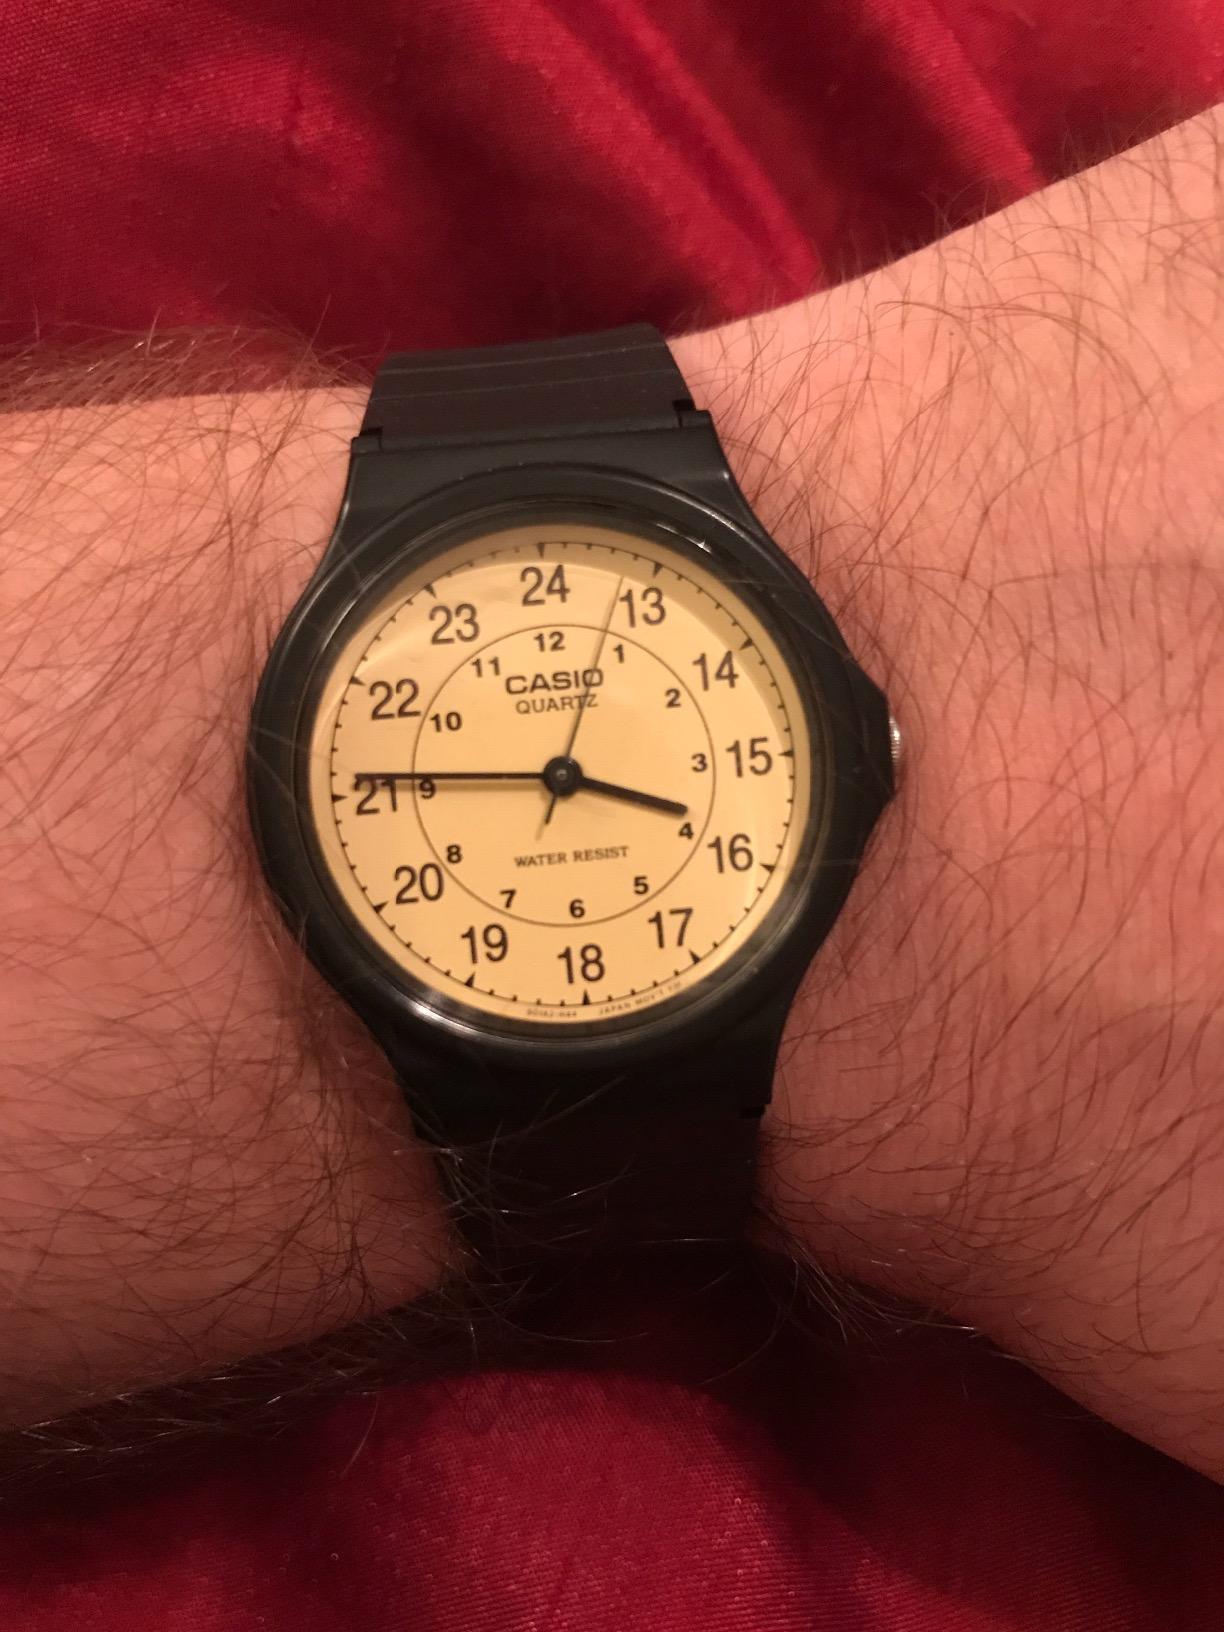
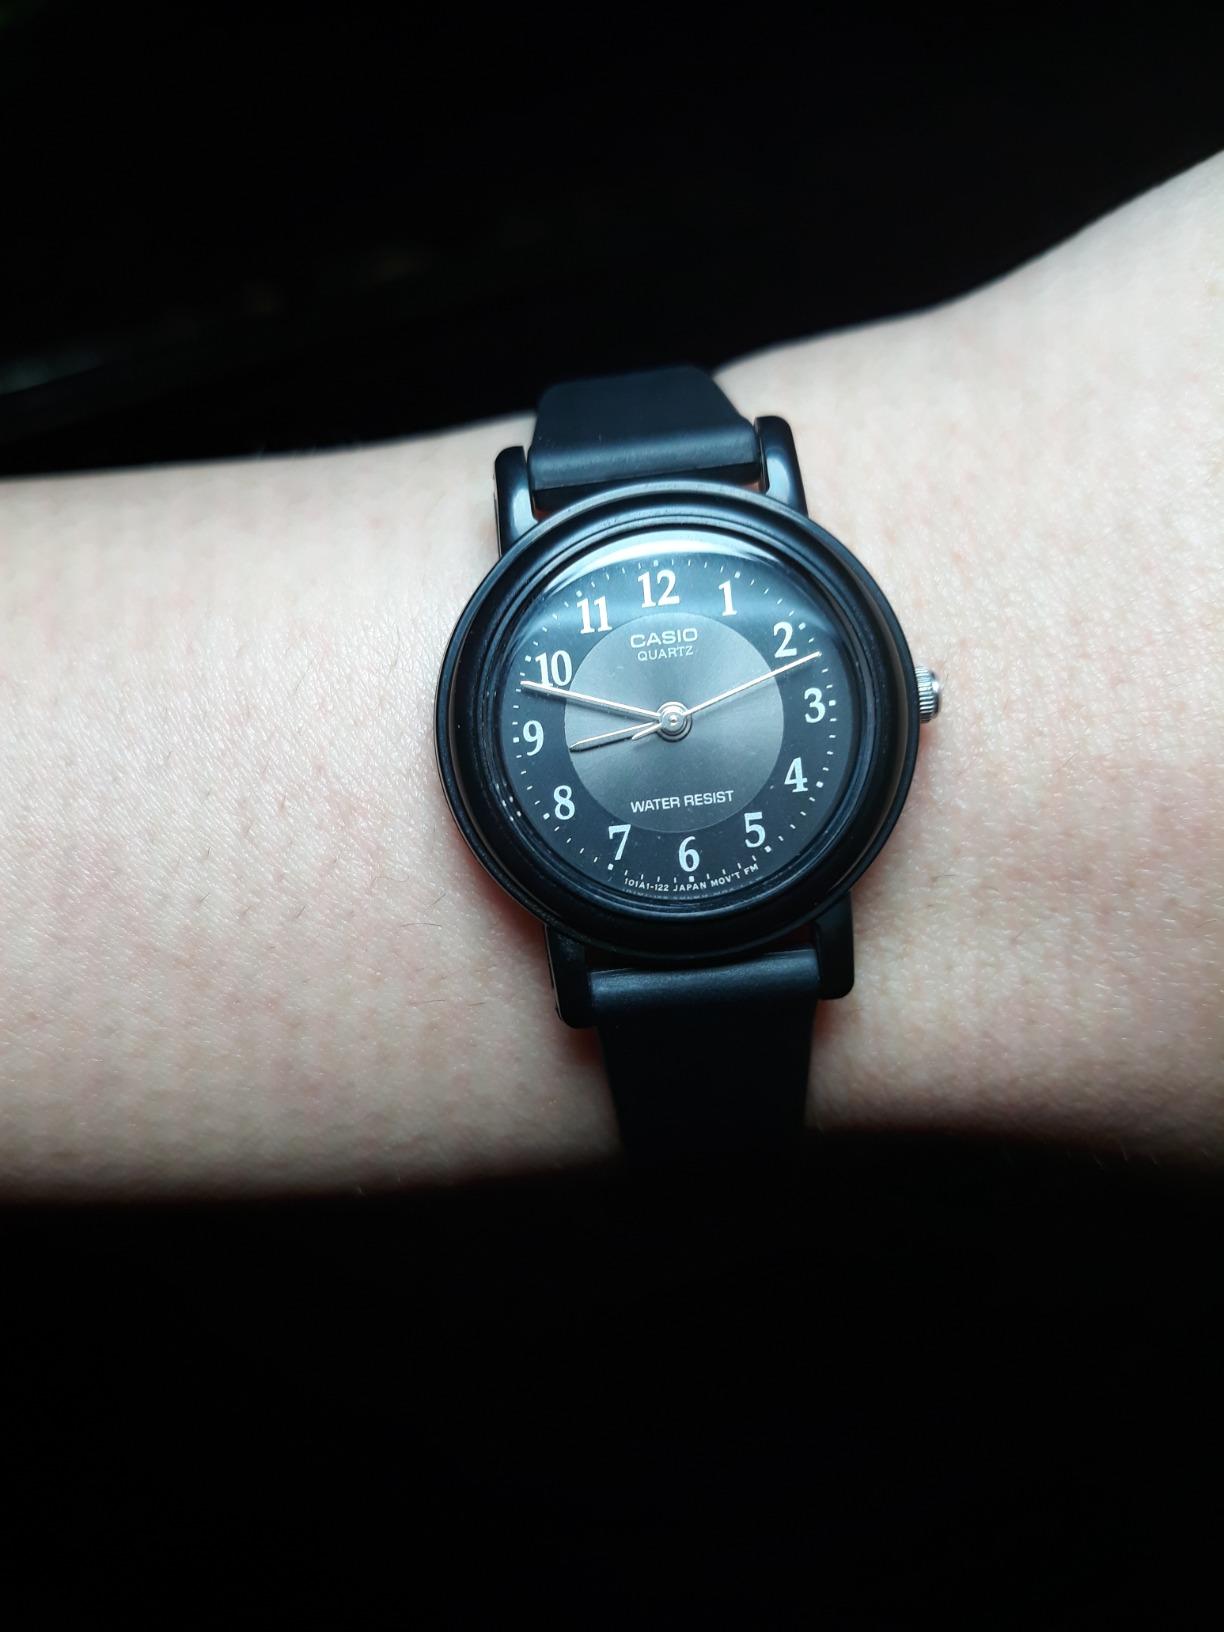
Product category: accessories_watch
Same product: no